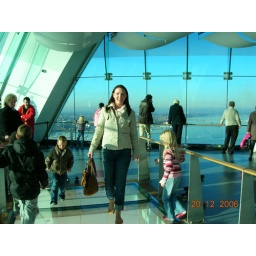
Lou over glass floor